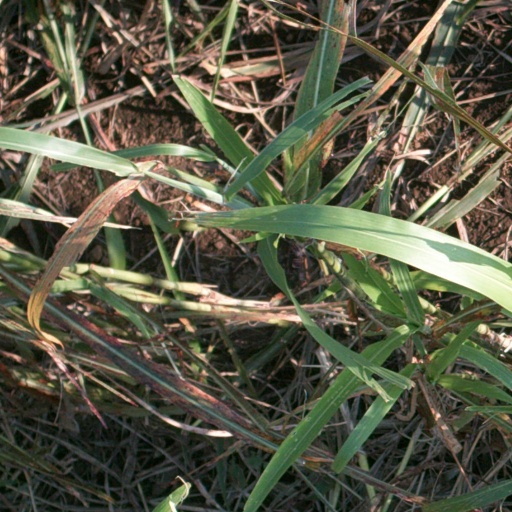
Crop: sorghum